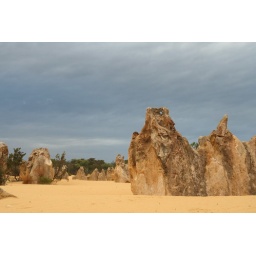
A forest of rocks growing out of a bed of sand in Nambung National Park